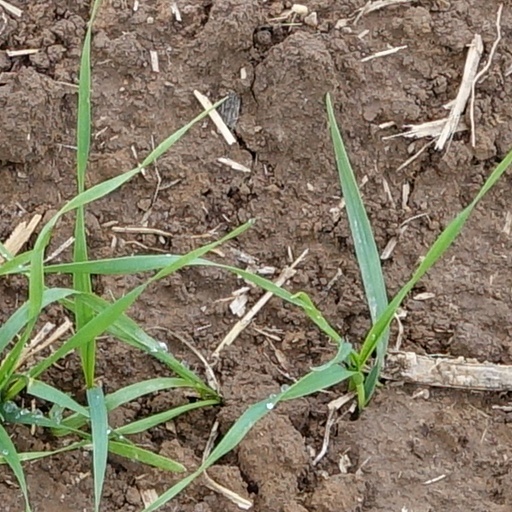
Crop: wheat